Silesia

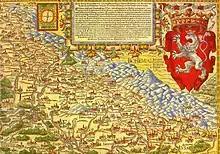
First map of Silesia by Martin Helwig, 1561; north at the bottom

Most of Silesia is relatively flat, although its southern border is generally mountainous. It is primarily located in a swath running along both banks of the upper and middle Oder (Odra) River, but it extends eastwards to the upper Vistula River. The region also includes many tributaries of the Oder, including the Bóbr (and its tributary the Kwisa), the Barycz and the Nysa Kłodzka. The Sudeten Mountains run along most of the southern edge of the region, though at its south-eastern extreme it reaches the Silesian Beskids and Moravian-Silesian Beskids, which belong to the Carpathian Mountains range.